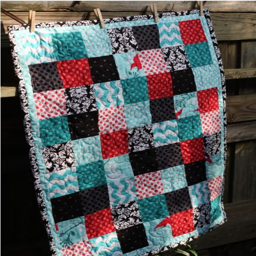
if you 're interested in quilting but are completely lost about where and how to begin , here are a few steps that should help you getting started .